Emerson R. Boyles

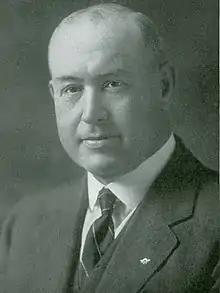
Boyles circa 1927

Emerson R. Boyles (June 29, 1881 – November 30, 1960) was an American lawyer and judge. He served as a justice of the Michigan Supreme Court from 1940 until 1956.